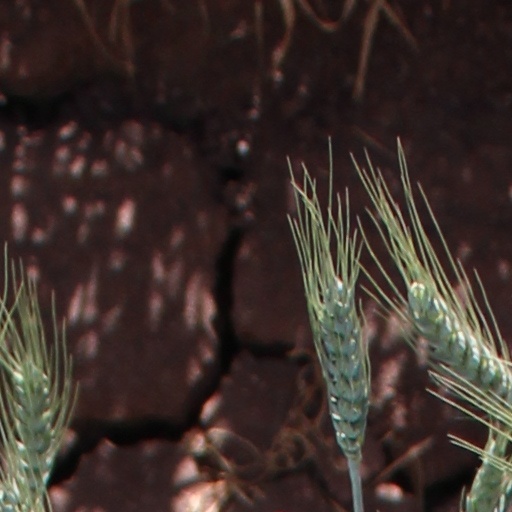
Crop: wheat